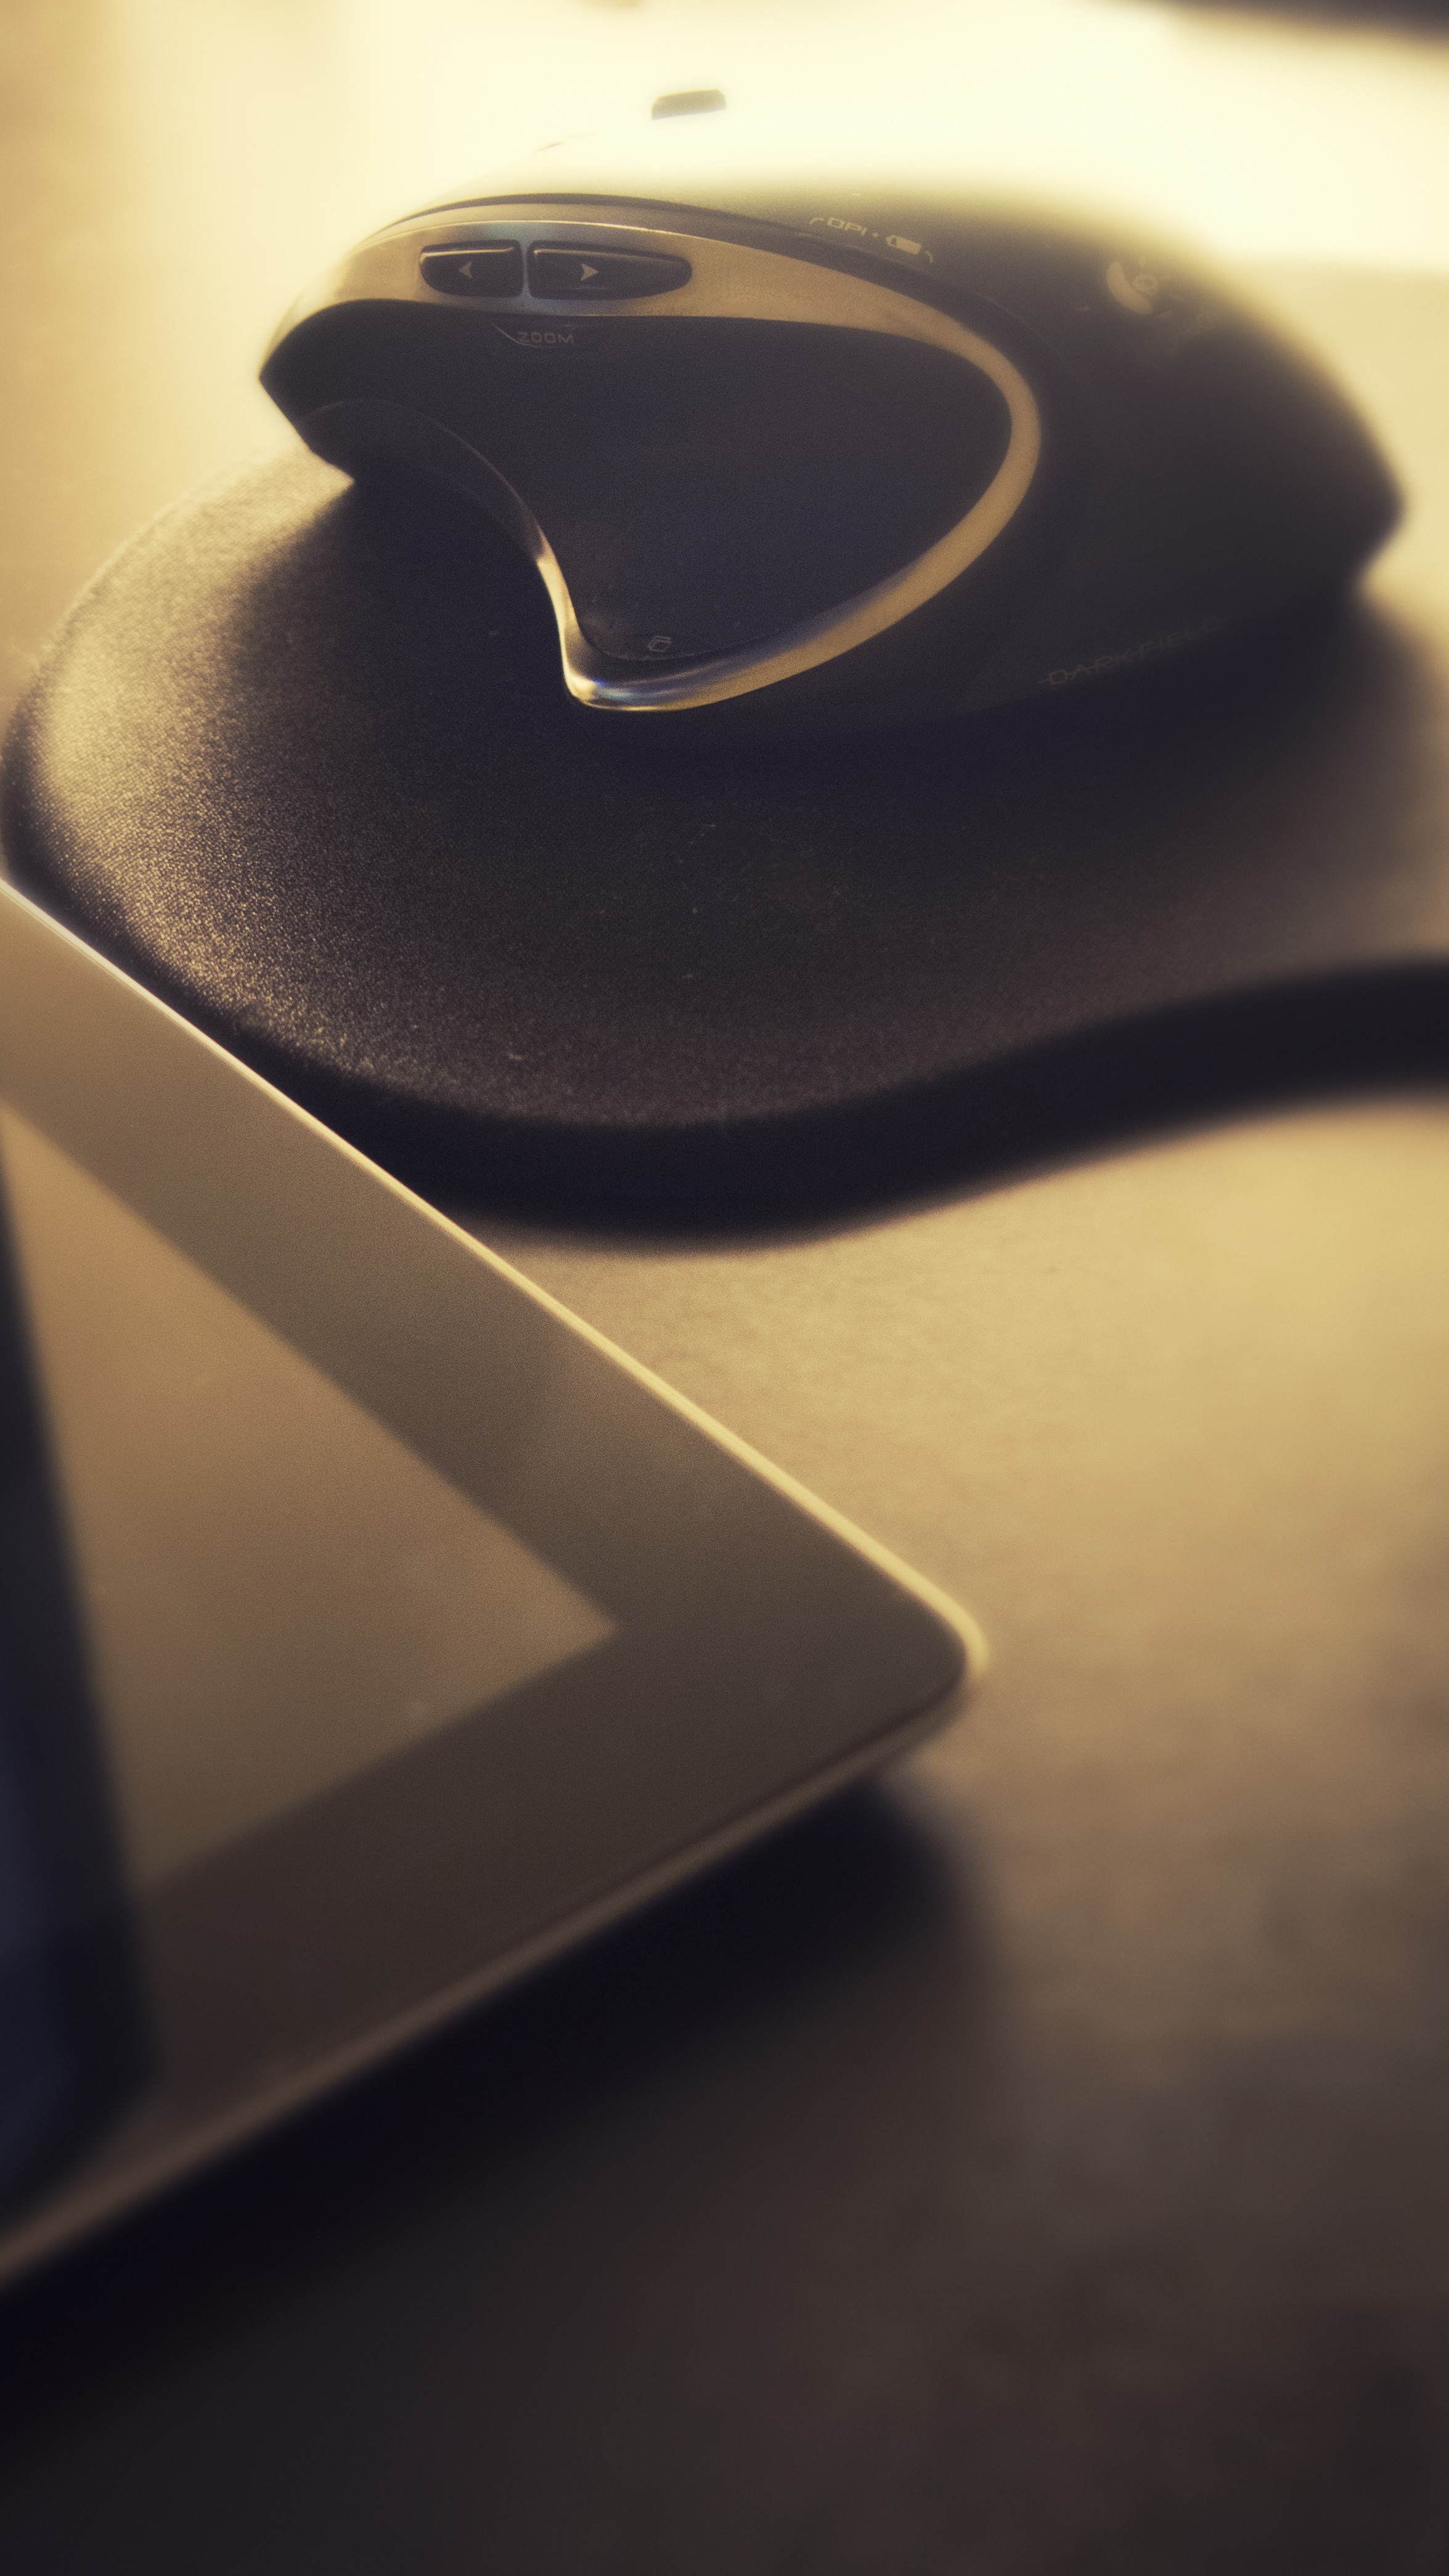
computer, work, table, light, ipad, technology, white, web, internet, shadow, blue, black, lighting, close up, shape, blog, workplace, macro photography, to write, equipment technology, desktop computer, computer mouse, electronic device